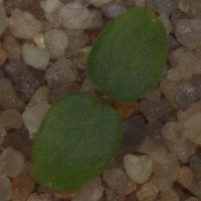
Label: cleavers